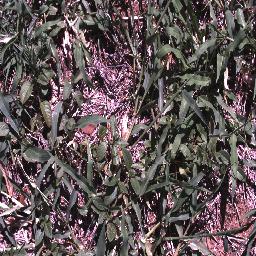
Label: negative